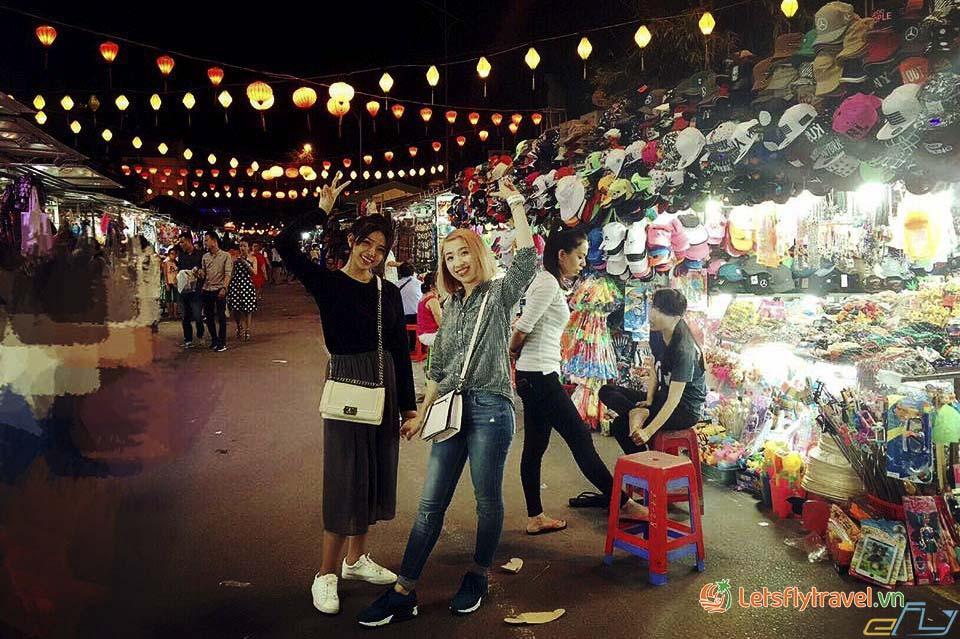
có hai cô gái đang tạo dáng để chụp ảnh dưới những dãy đèn lồng